Cossacks

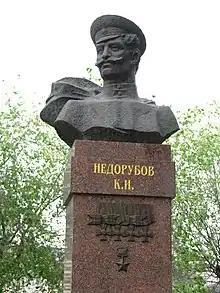
Konstantin I. Nedorubov: Don Cossack, Hero of the Soviet Union, full Knight of the Order of St. George. Aged 52 when WWII began, he did not qualify for the regular draft and volunteered in the 41st Don Cossack Cavalry division. He was awarded the title Hero of the Soviet Union for his fight against Nazi invaders, credited in particular with killing some 70 Nazi combatants during the 1942 defence of Maratuki village.

As Russia regained stability, discontent grew within the serf and peasant populations. Under Alexis Romanov, Mikhail's son, the Code of 1649 divided the Russian population into distinct and fixed hereditary categories. The Code increased tax revenue for the central government and put an end to nomadism, to stabilize the social order by fixing people on the same land and in the same occupation as their families. Peasants were tied to the land, and townsmen were forced to take on their fathers' occupations. The increased tax burden fell mainly on the peasants, further widening the gap between the poor and wealthy. Human and material resources became limited as the government organized more military expeditions, putting even greater strain on the peasants. War with Poland and Sweden in 1662 led to a fiscal crisis, and rioting across the country. Taxes, harsh conditions, and the gap between social classes drove peasants and serfs to flee. Many went to the Cossacks, knowing that the Cossacks would accept refugees and free them.